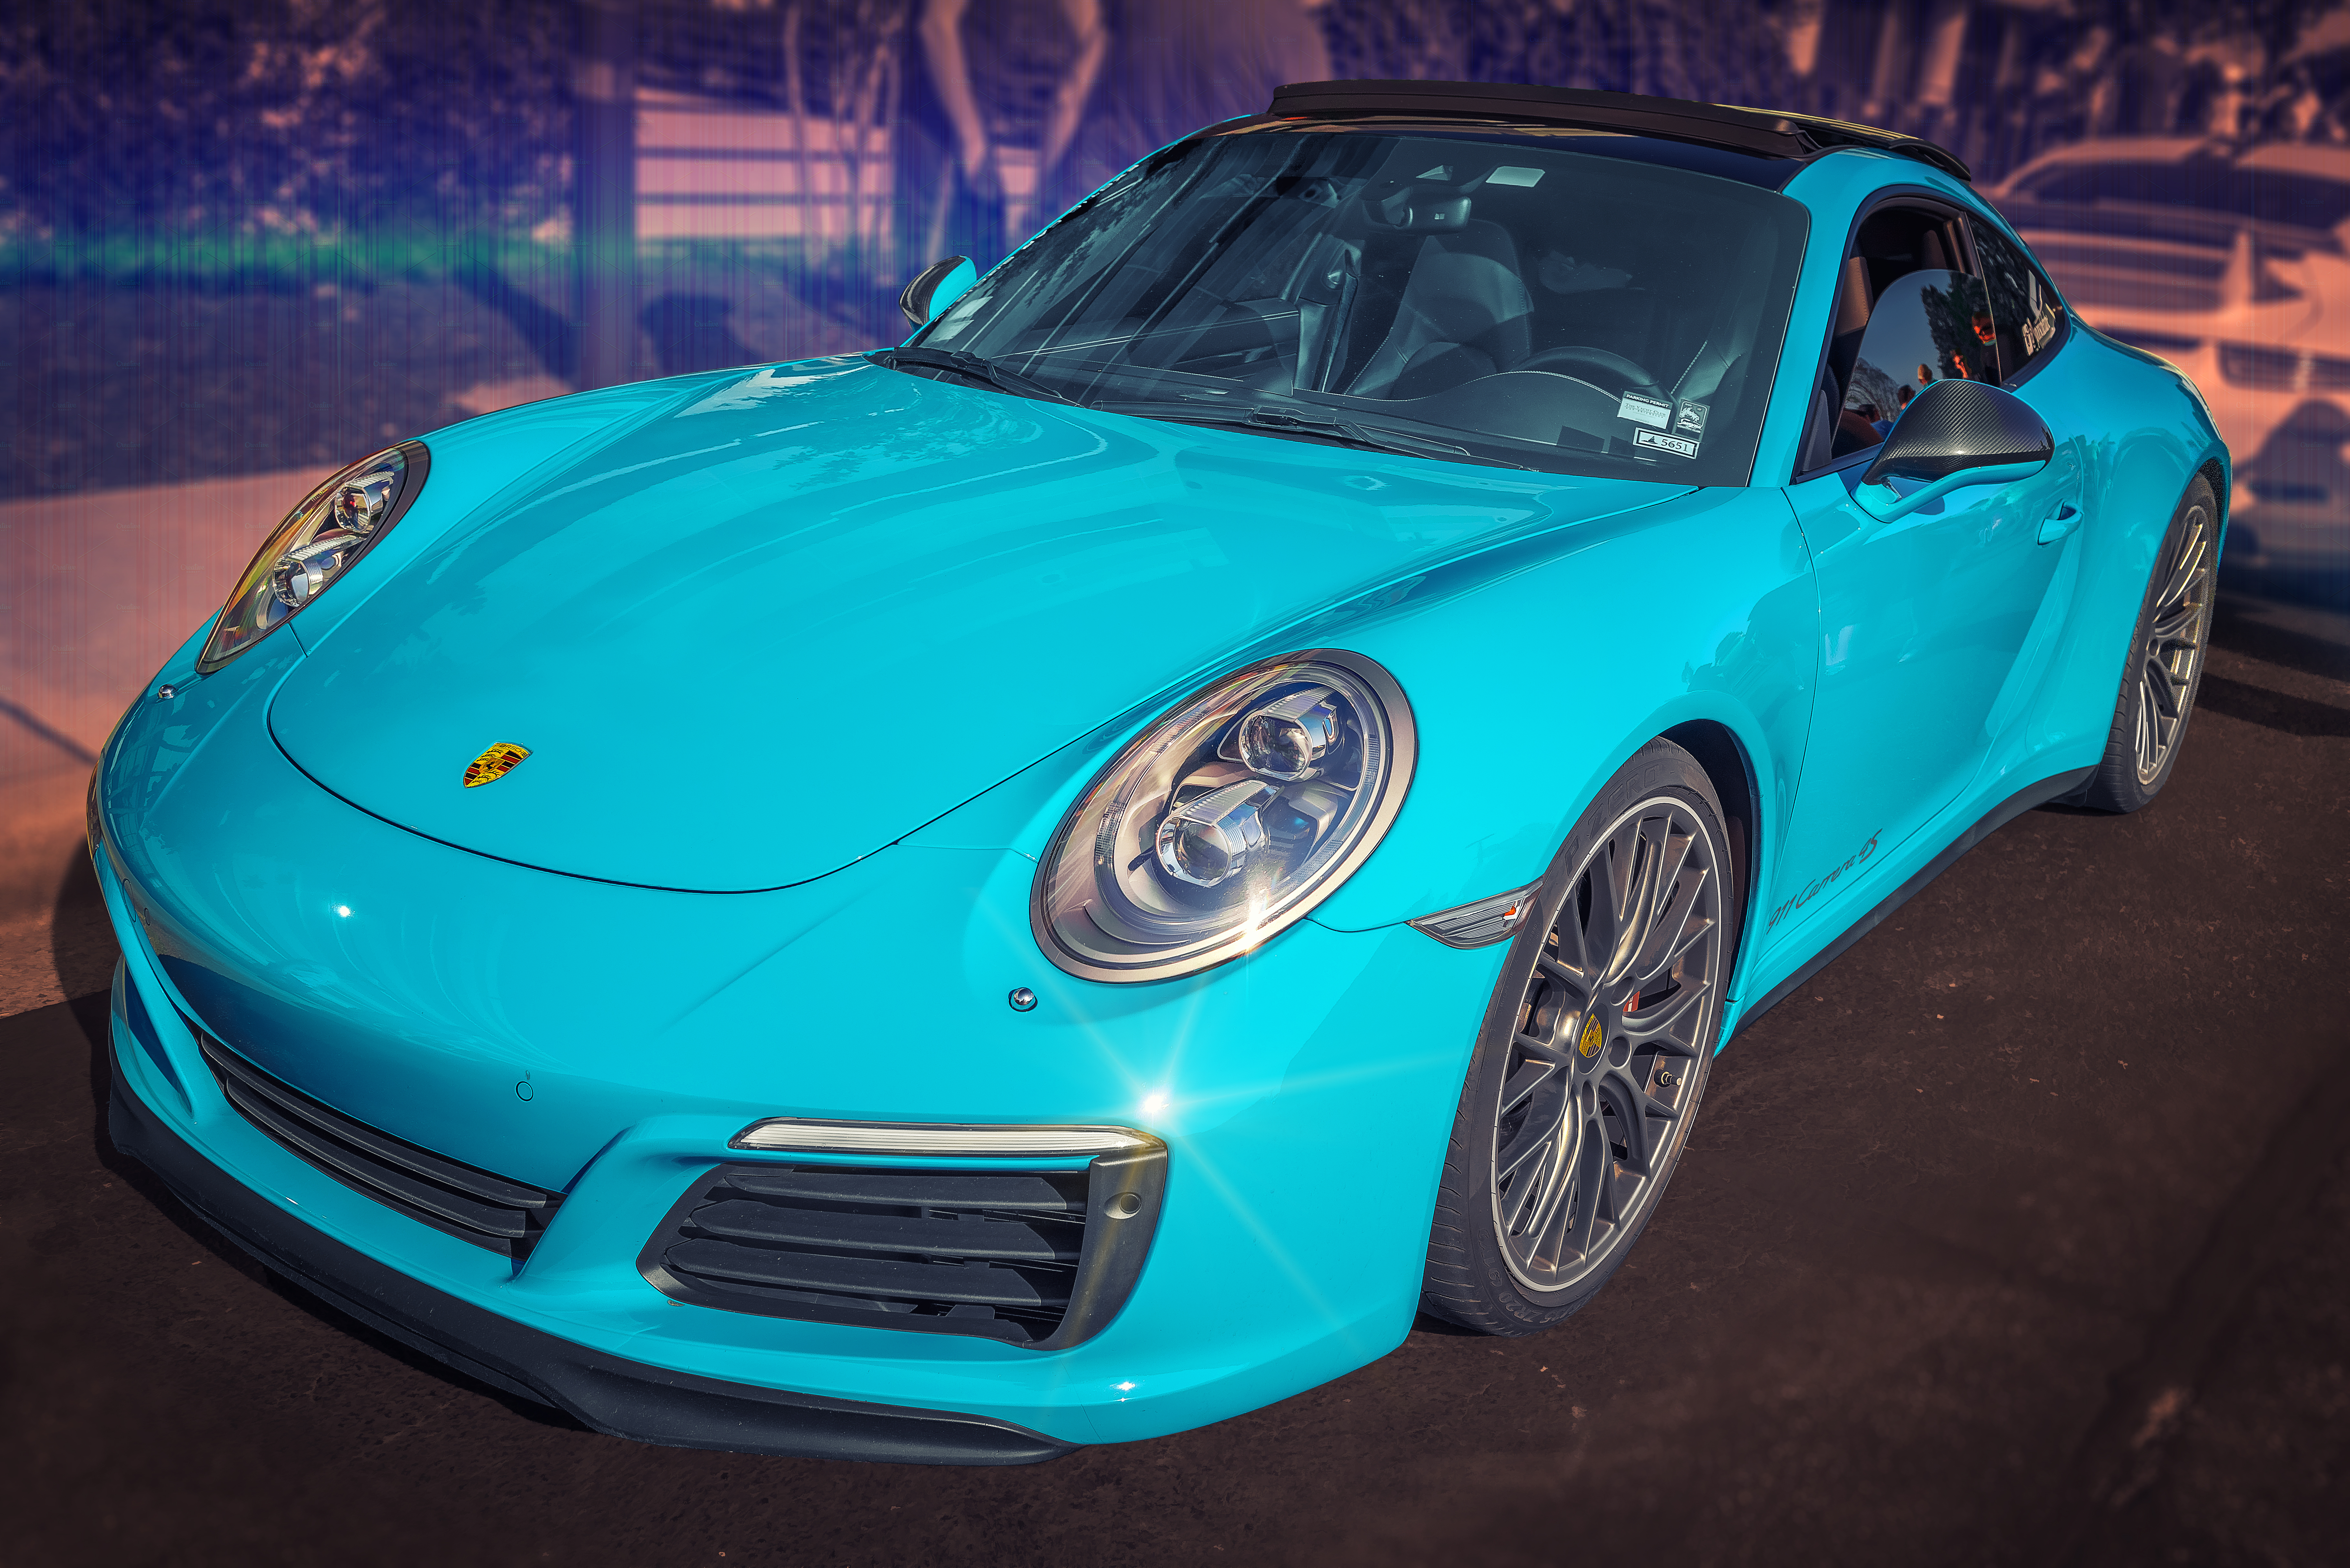
beacon hill, geotagged, Greer, south carolina, united states, usa, 6 cylinder, auto, automotive photography, Automotive Portrait, blue car, car, Car Meet, car photo, car photography, car show, Cars and Coffee, Cars And Coffee Of The Upstate, coche, exotic car, German Auto, german car, German Sports Car, German Vehicle, greenville, Greenville County, Greenville County SC, Greenville County South Carolina, Greenville SC, Greenville South Carolina, Import Car, luxury car, Michelin North America Headquarters, Nikon D800, Pelham Road, performance car, Photoshop Car, Photoshop Lens Blur, porsche, porsche 911, Porsche 911 Carrera 4S, race car, SC Car Show, South Carolina Car Show, sports car, static, super car, upstate, Upstate South Carolina, V6, vehicle, vendimia, voiture, World Cars, land vehicle, motor vehicle, automotive design, auto show, rim, luxury vehicle, supercar, convertible, personal luxury car, wheel, city car, custom car, coupe, automotive wheel system, compact car, automotive exterior, mid size car